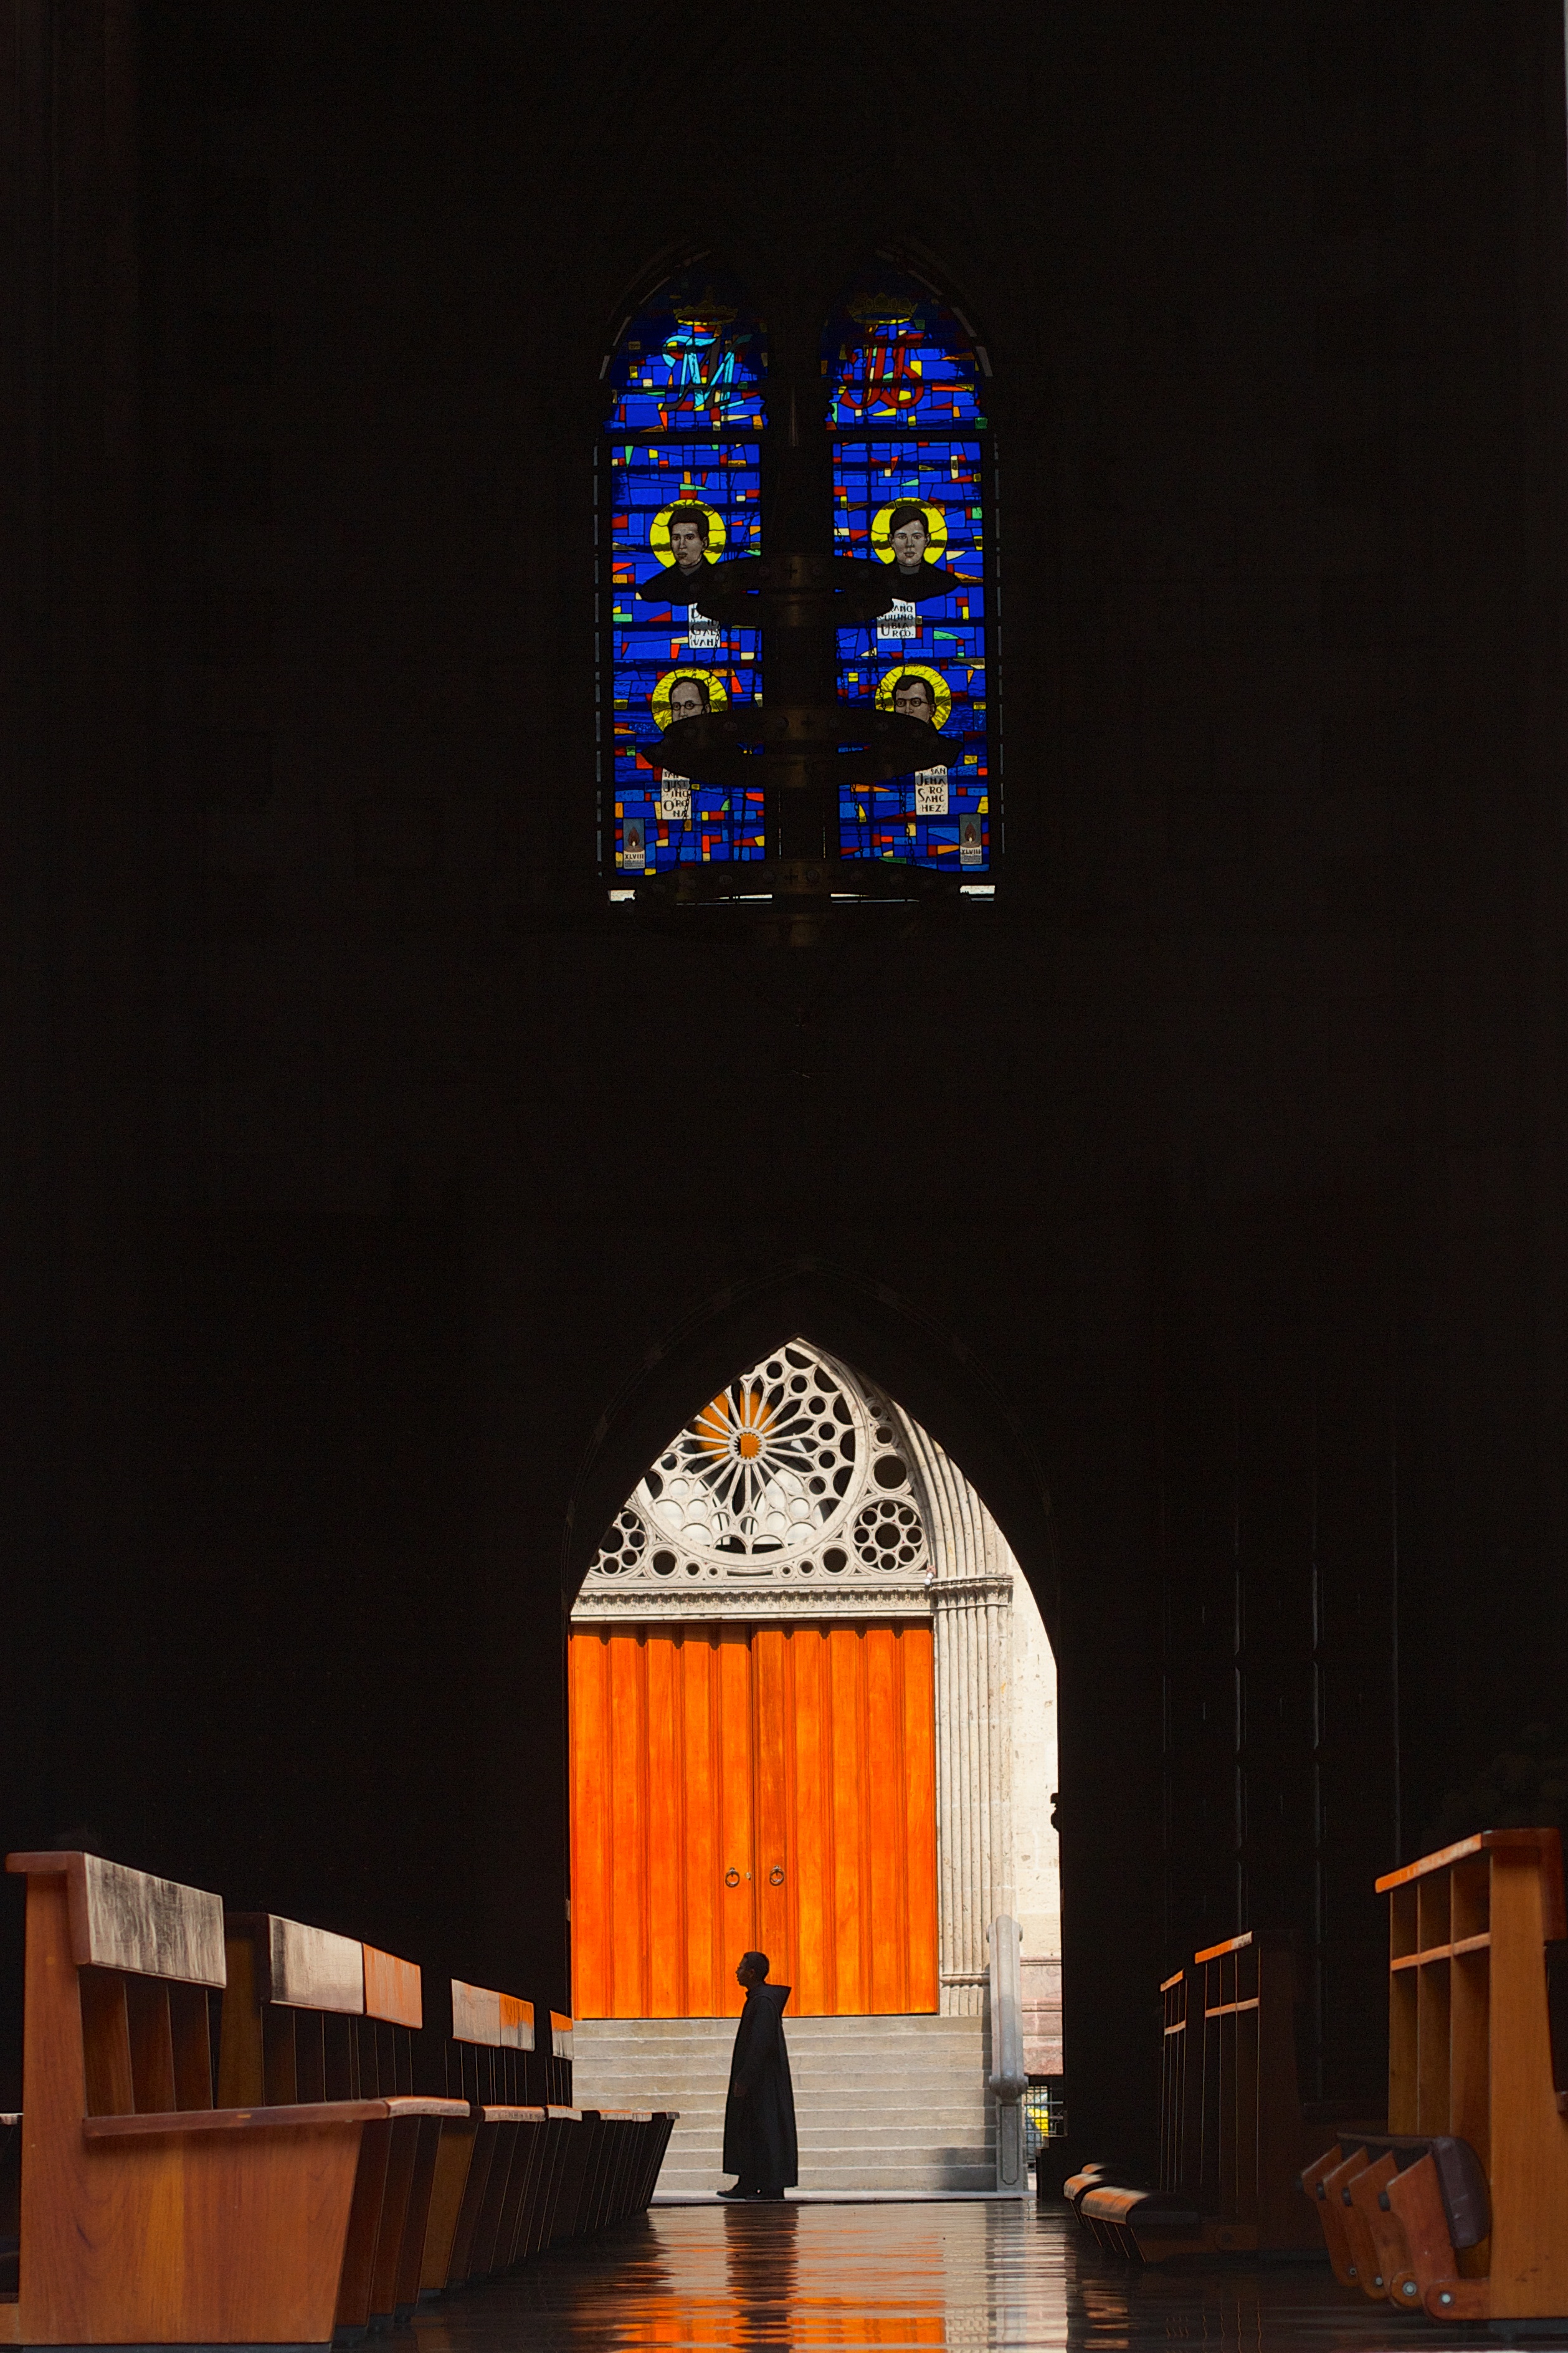
light, window, glass, church, cathedral, chapel, lighting, place of worship, symmetry